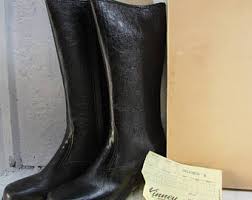
Waste category: shoes